Concerns and controversies at the 2014 Winter Olympics

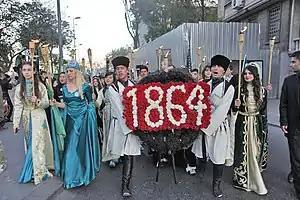
Circassians in Turkey commemorate the Circassian genocide in Taksim, Istanbul

Circassian organisations have spoken out against the Olympics, arguing that the Games will take place on land that had been inhabited by them since the beginning of recorded history by their ancestors until 1864, when the resolution of the Russian–Circassian War was stated to have caused the disappearance (variously by death or deportation) of around 800,000–1,500,000 Circassians. They demanded the Sochi 2014 Olympics be cancelled or moved unless Russia apologises for the Circassian genocide. Some Circassian groups have not expressed outright opposition to the Olympics but argue that symbols of Circassian history and culture should be included in the format, as Australia, the United States, and Canada did for their indigenous populations in 2000, 2002, and 2010 respectively.